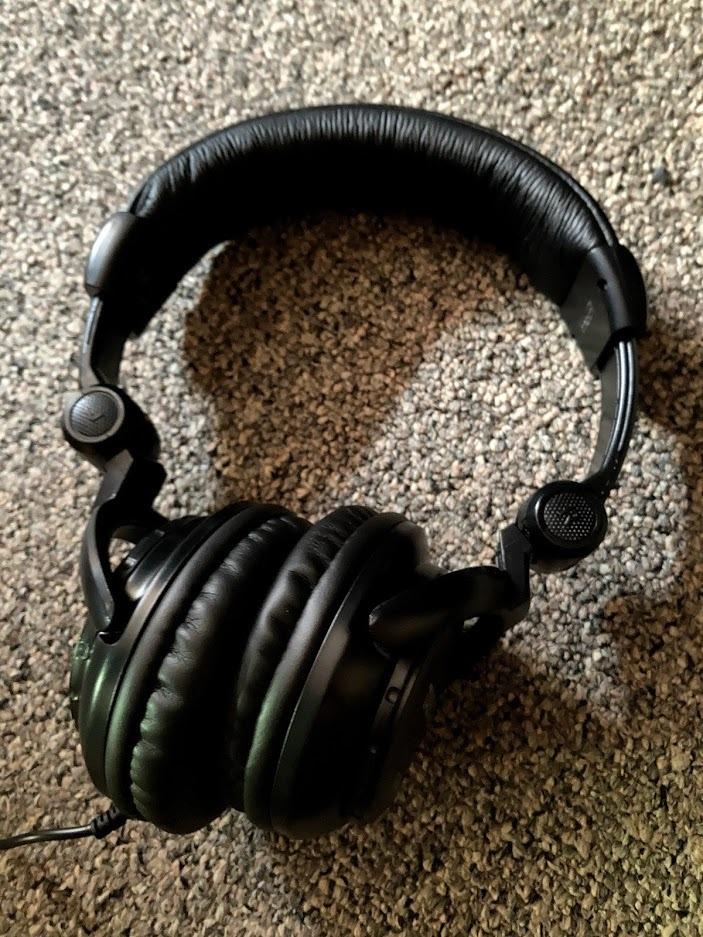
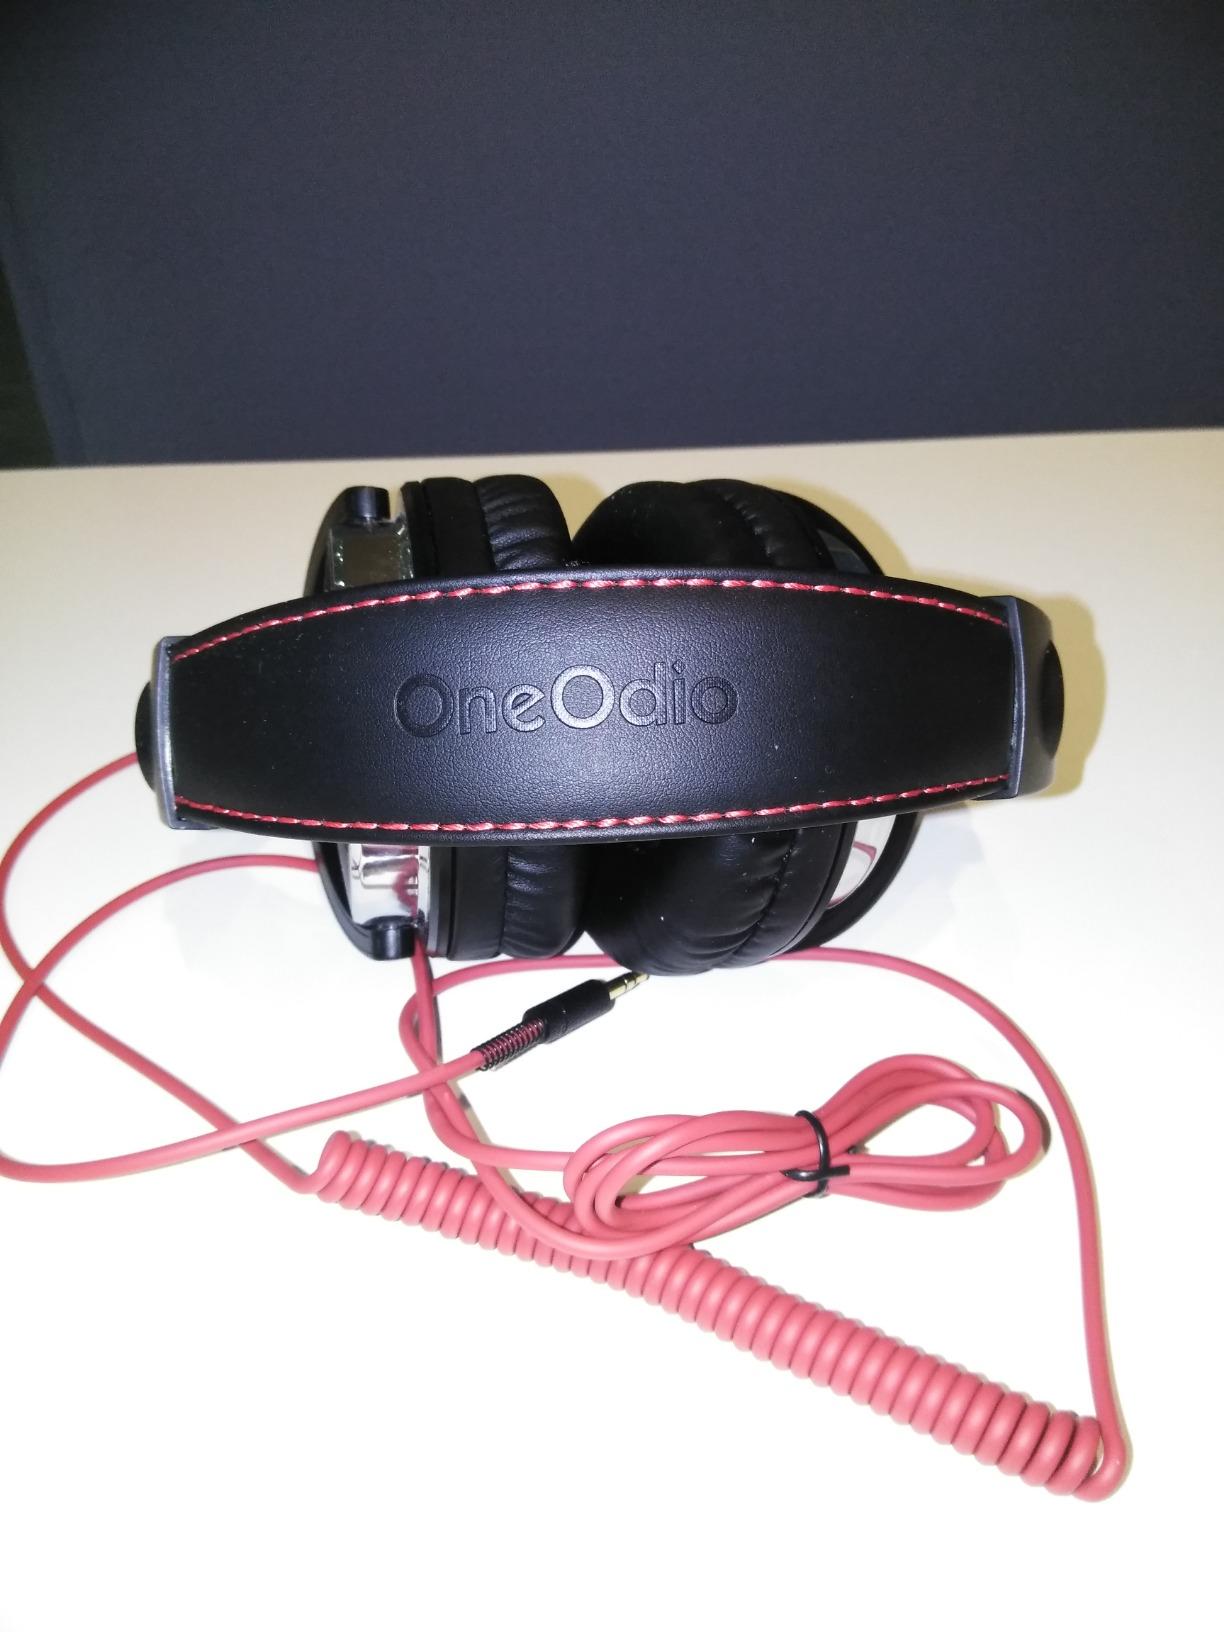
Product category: headphones
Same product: no